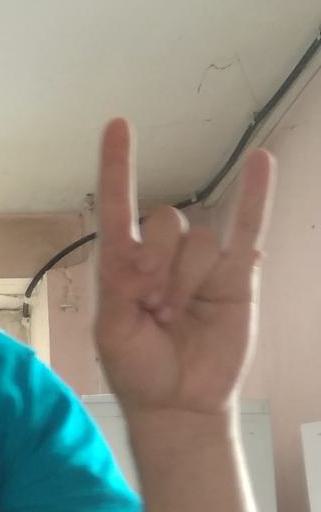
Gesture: rock